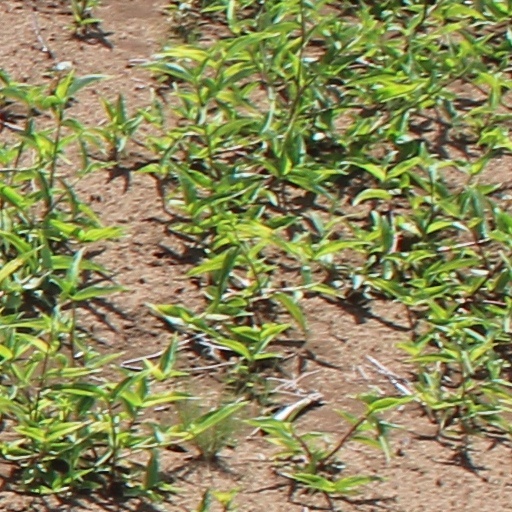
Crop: wheat